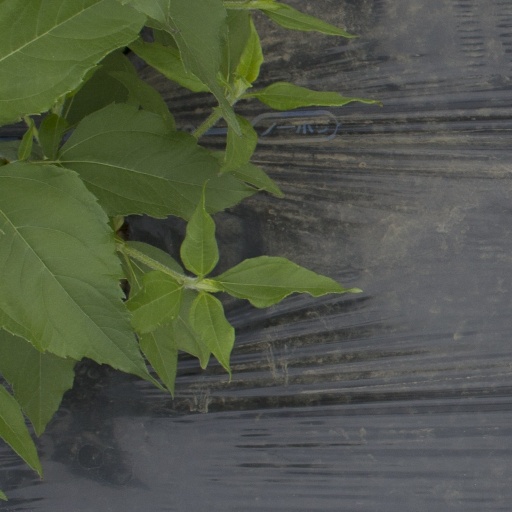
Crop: Jerusalem artichoke